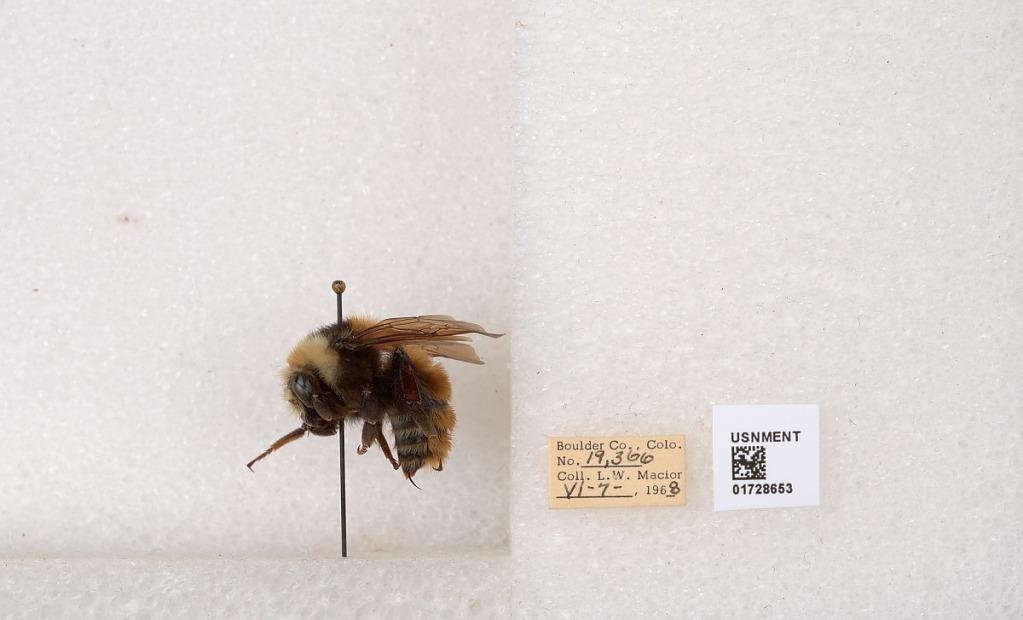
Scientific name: Bombus appositus Cresson
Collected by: L. Macior
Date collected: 1968-6-7
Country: United States
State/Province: Colorado
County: Boulder
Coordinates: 40.0925, -105.358